Anicetus Bongsu Antonius Sinaga

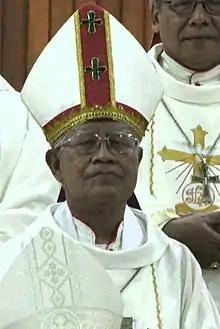
Sinaga in 2017

Anicetus Bongsu Antonius Sinaga, (25 September 1941 – 7 November 2020) was the Indonesian Roman Catholic bishop of the Diocese of Sibolga and then Archbishop of the Archdiocese of Medan from 2009 to 2018.